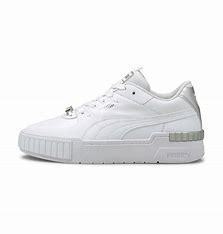
Brand: Puma
Model: Cali Sport